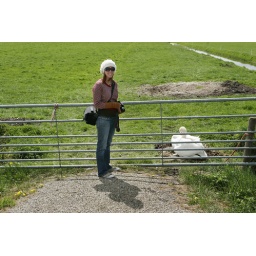
Geri and the swan living in the field